Post office

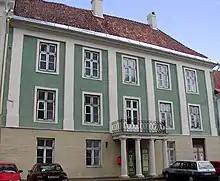
The Old Post Office in Toompea in Tallinn, Estonia

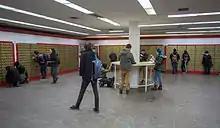
Students attend an unstaffed postal facility

There is evidence of corps of royal couriers disseminating the decrees of Egyptian pharaohs as early as 2400BCE, and it is possible that the service greatly precedes that date. Similarly, there may be ancient organised systems of post houses providing mounted courier service, although sources vary as to precisely who initiated the practice.